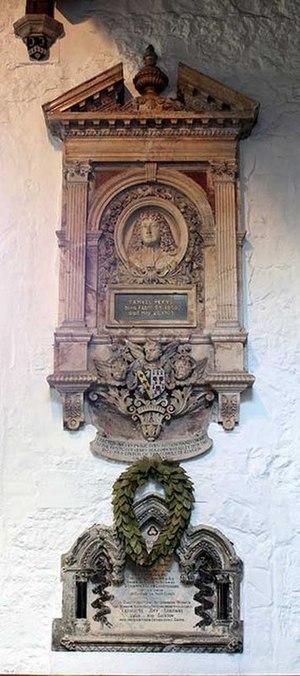
Samuel Pepys, né le 23 février 1633 à Londres et mort le 26 mai 1703 à Clapham, est un haut fonctionnaire de l'Amirauté anglaise, Membre du Parlement et diariste anglais.